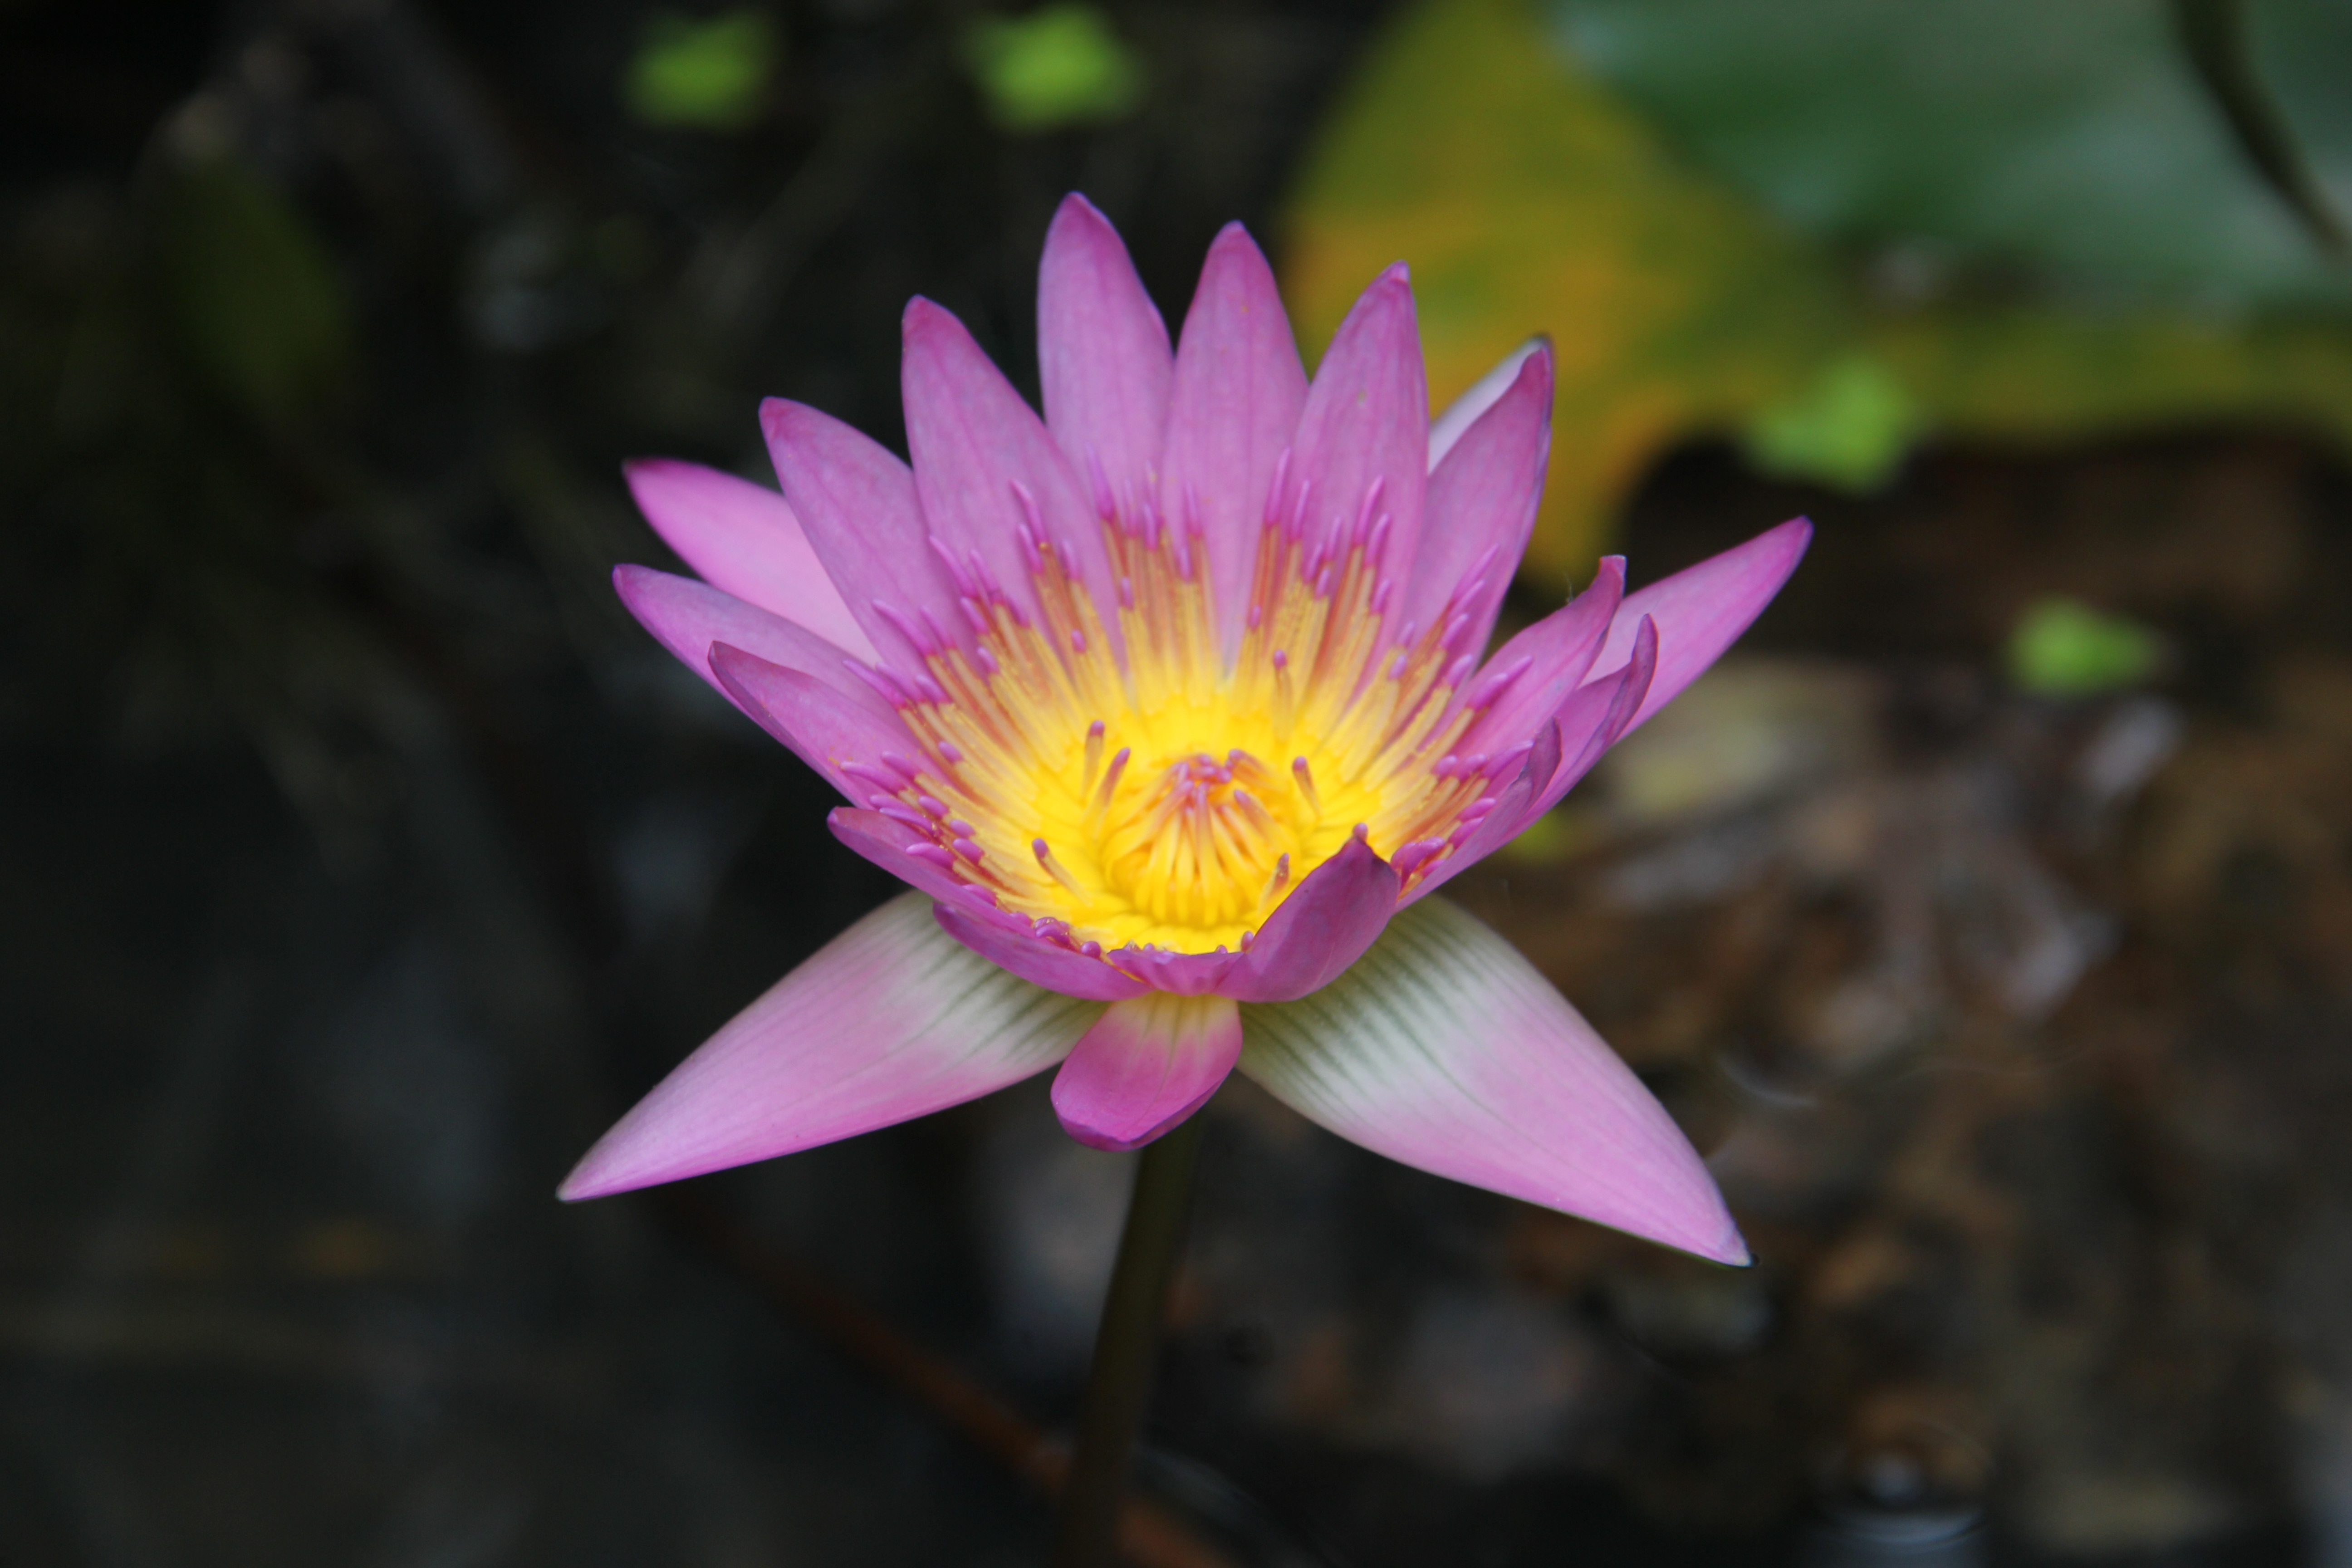
blossom, plant, photography, flower, purple, petal, botany, garden, sacred lotus, aquatic plant, flora, wildflower, close up, violet, lotus, macro photography, flowering plant, color lotus, blooming lotus, plant stem, land plant, lotus family